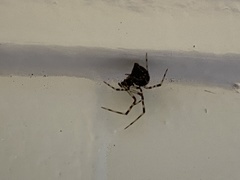
Species: Parasteatoda_tepidariorum